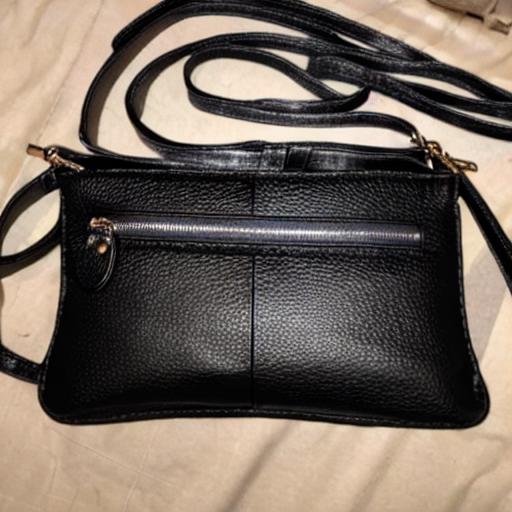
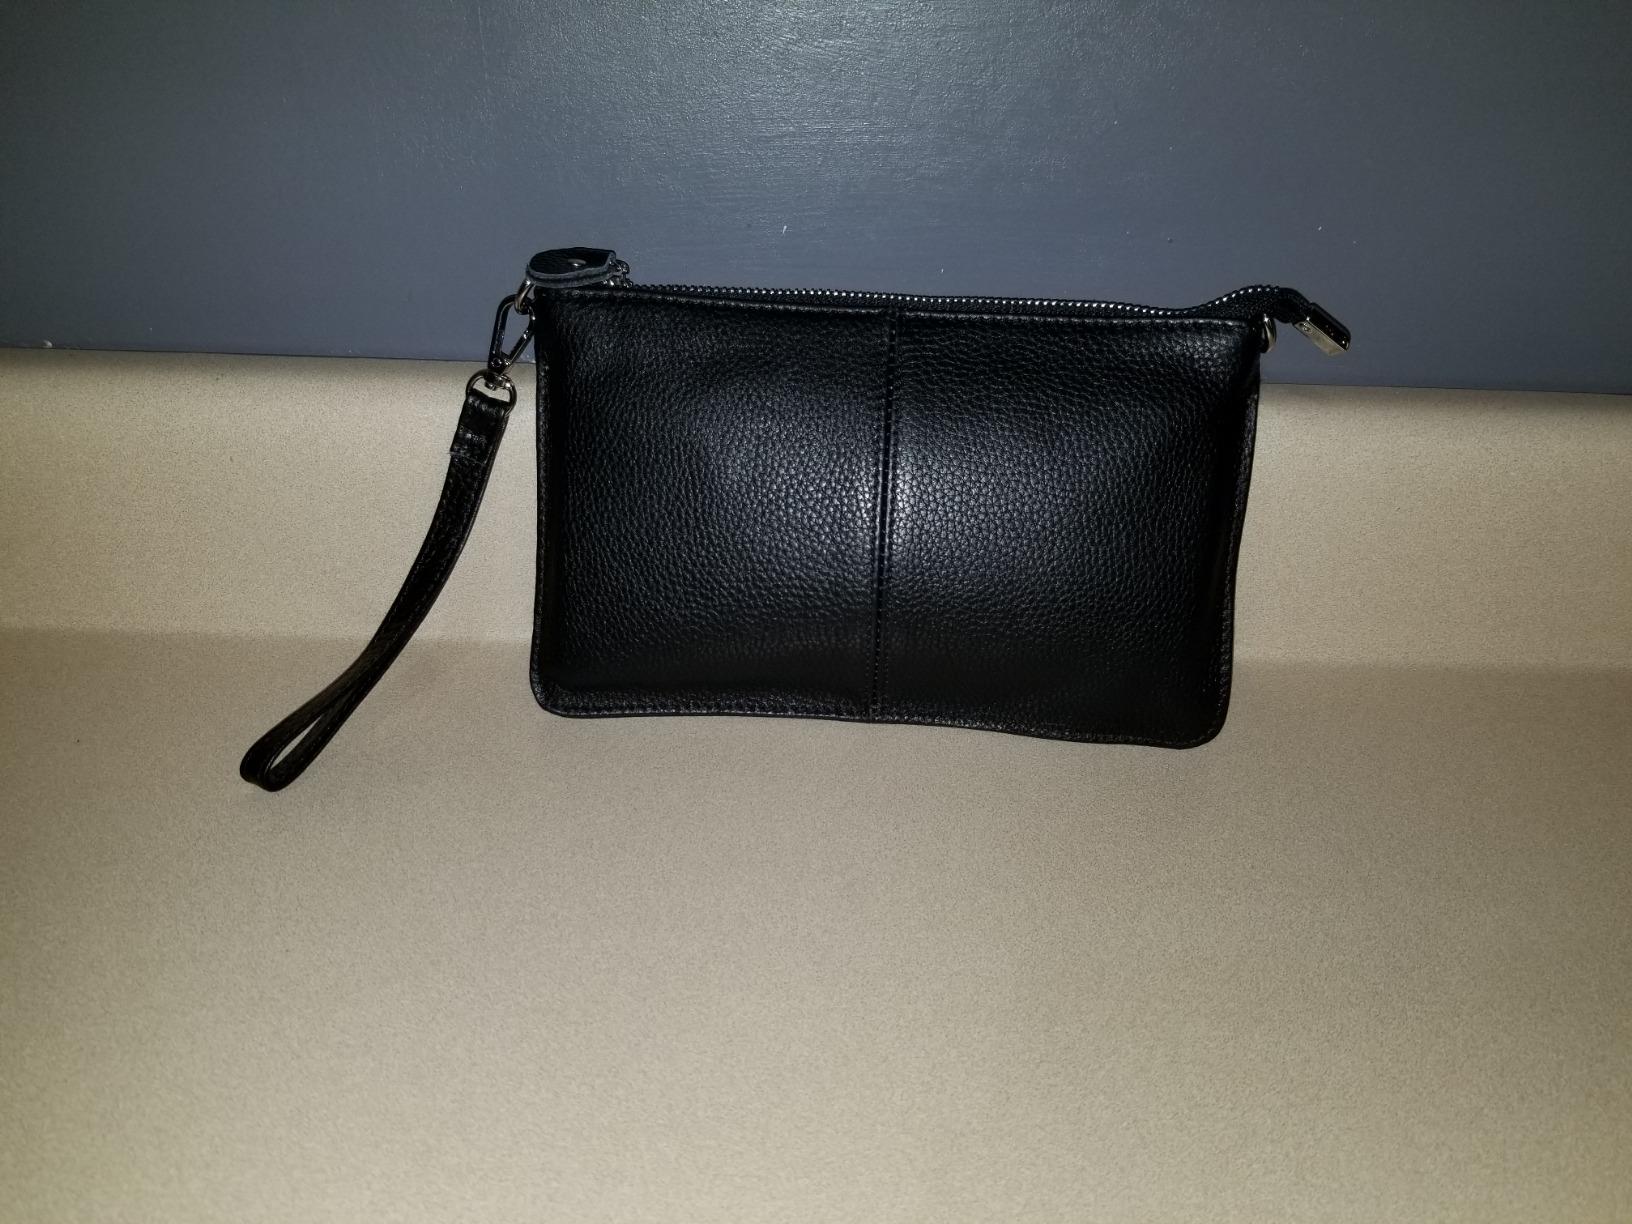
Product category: accessories_handbag
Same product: no